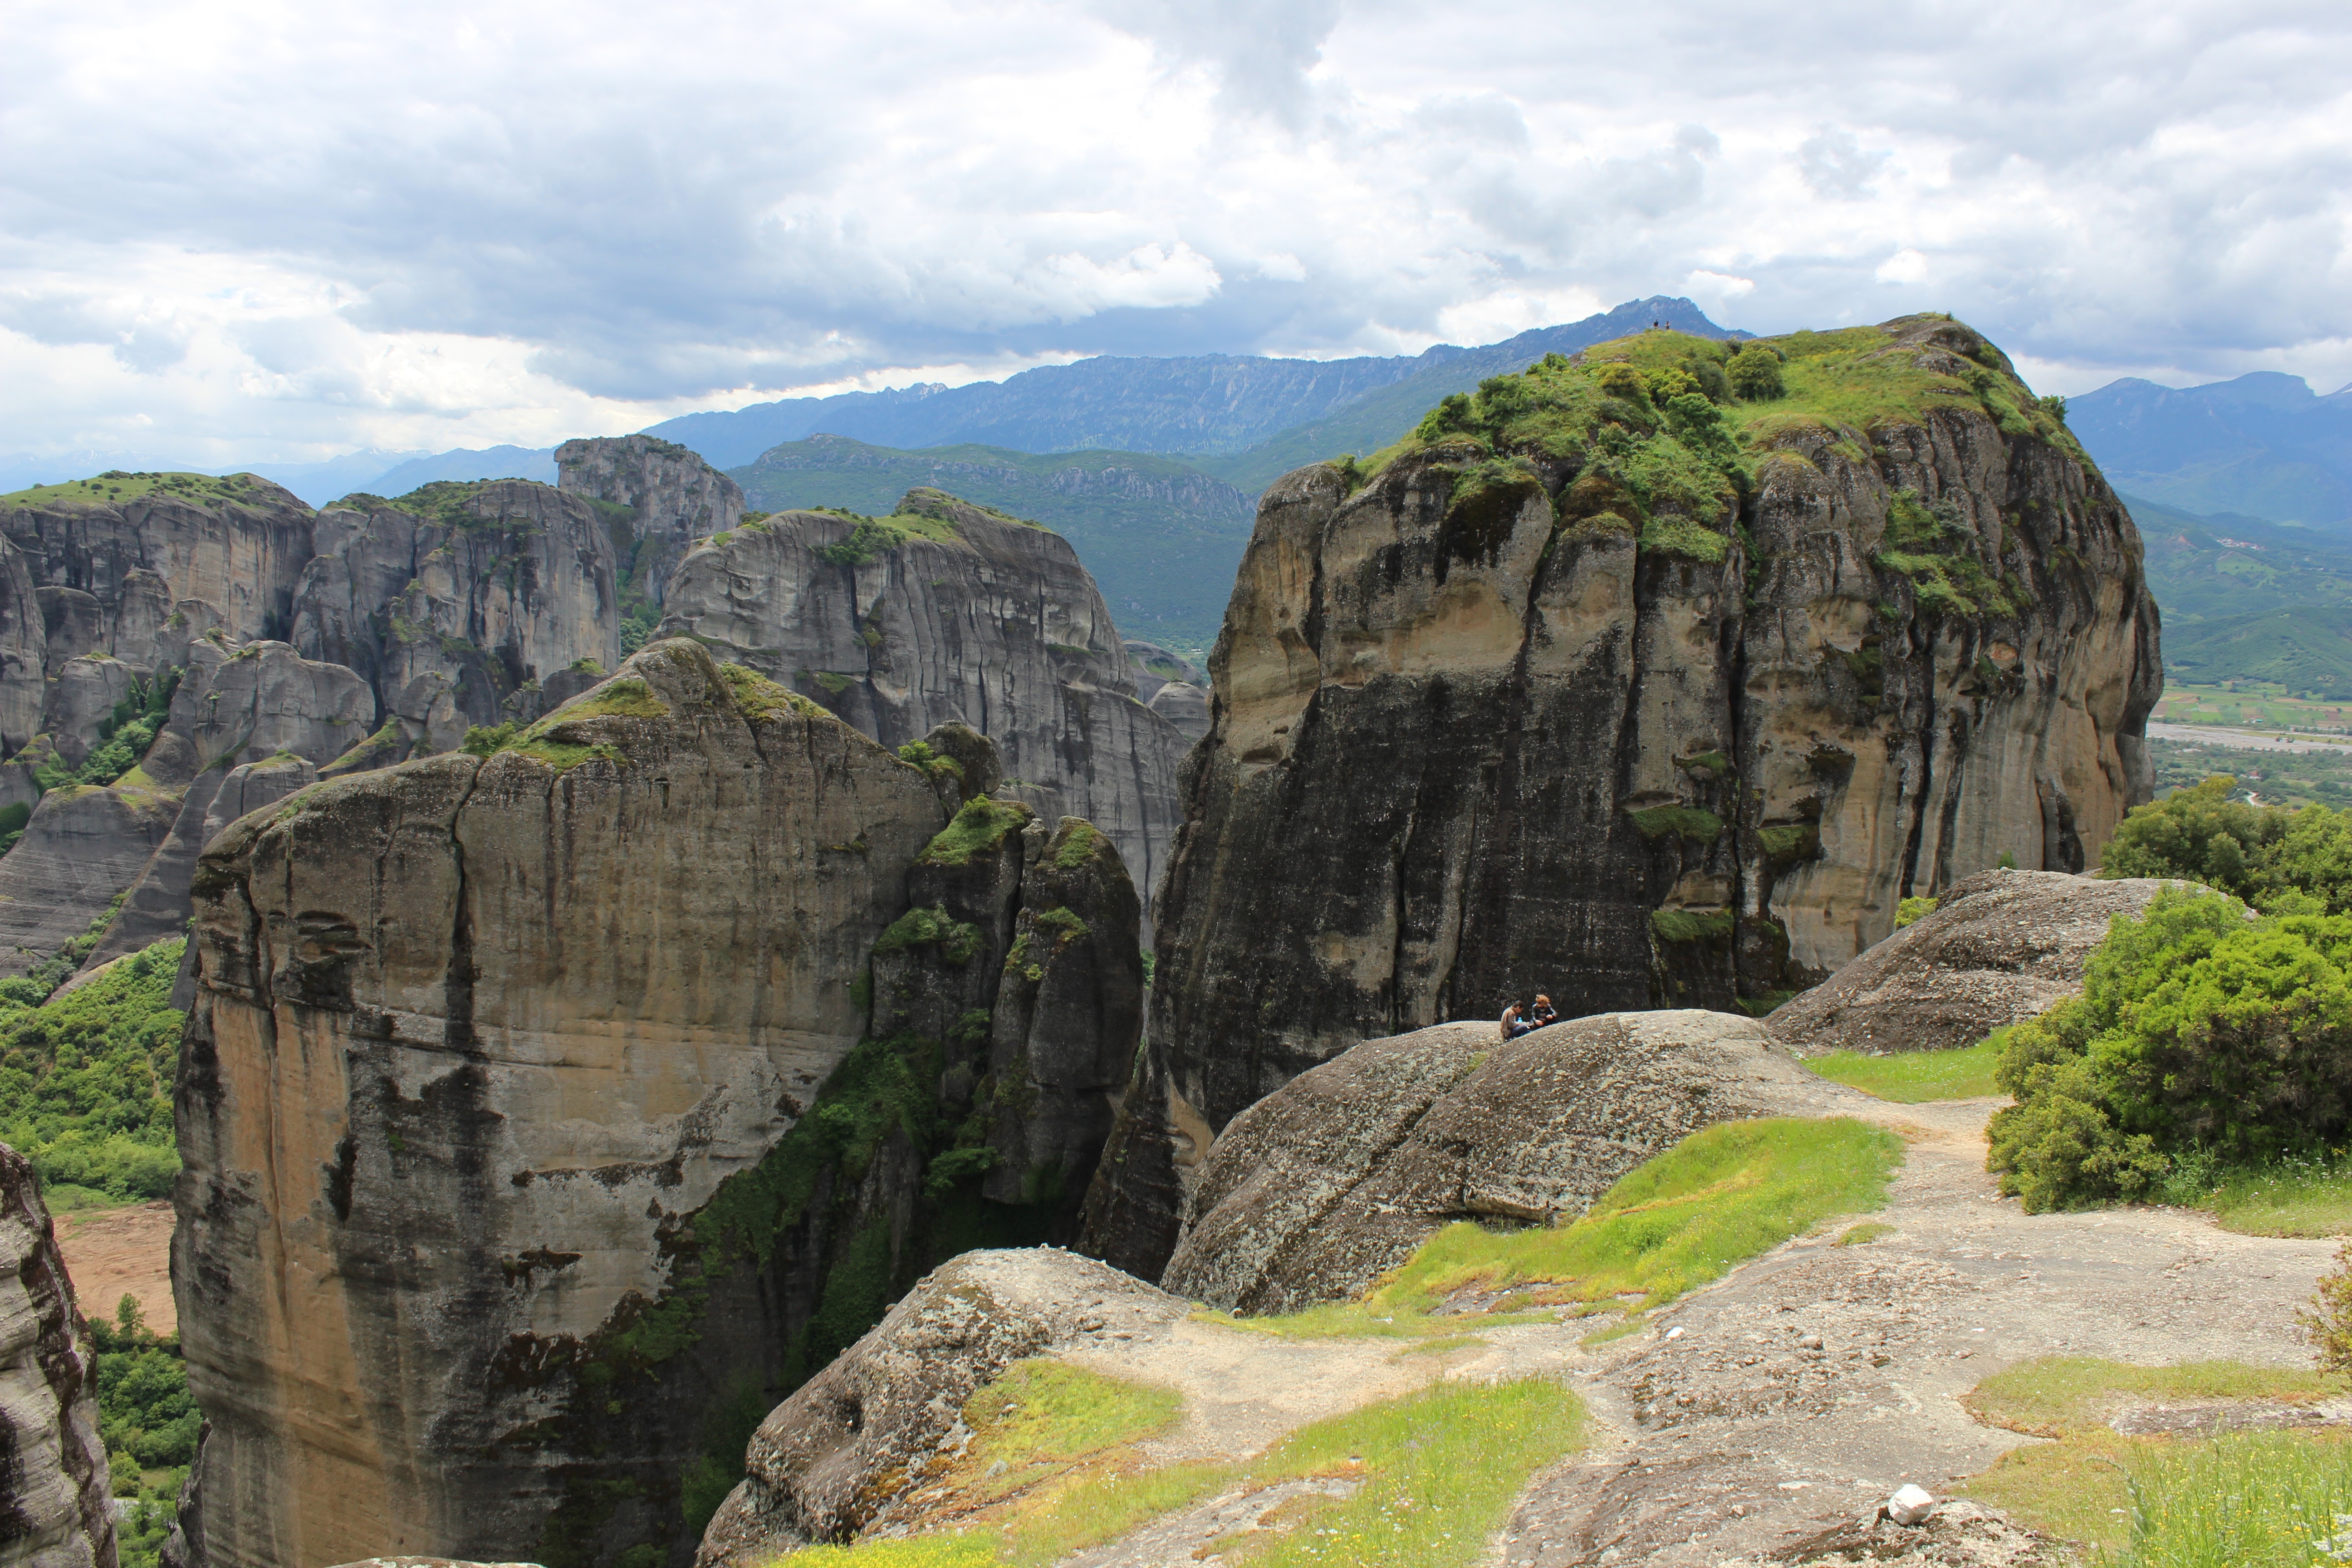
rock, formation, cliff, arch, tourism, terrain, rocks, geology, ruins, badlands, monastery, plateau, greece, meteora